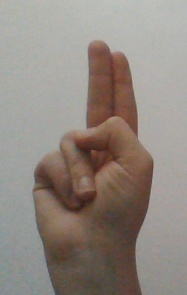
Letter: taa